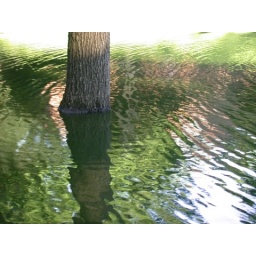
The pond must have grown. I don't remember a tree being in the water last year...